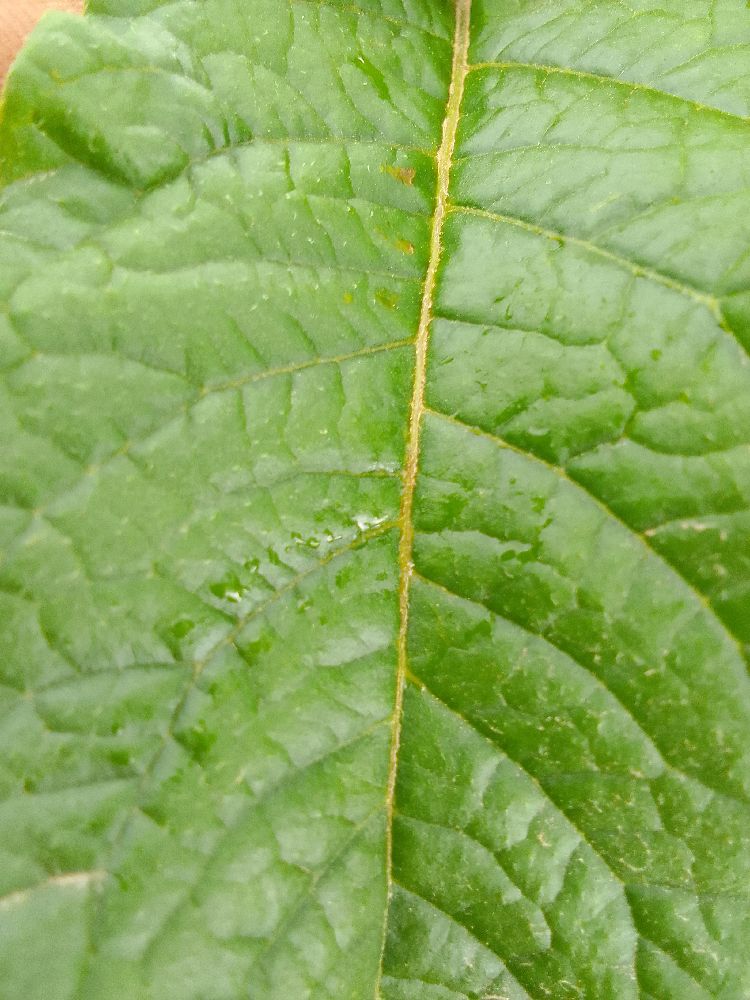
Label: Healthy